Zebraman 2: Attack on Zebra City

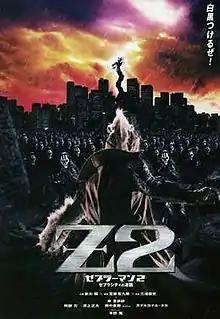
Film poster

is the 2010 sequel to the 2004 film "Zebraman". The film features Show Aikawa reprising his leading role from the original, and also stars Riisa Naka and Masahiro Inoue. The film's tagline is . The film did poorly in Japanese box offices, which may be due to the film's theme of a religious war with the antagonists portrayed as analogies of the Happy Science movement in Japan.